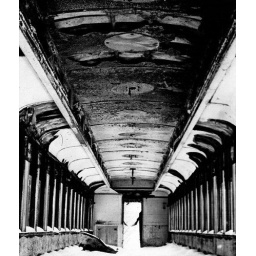
Dilapidating train car in Marquette, Michigan; shot with Pentax ME Super.